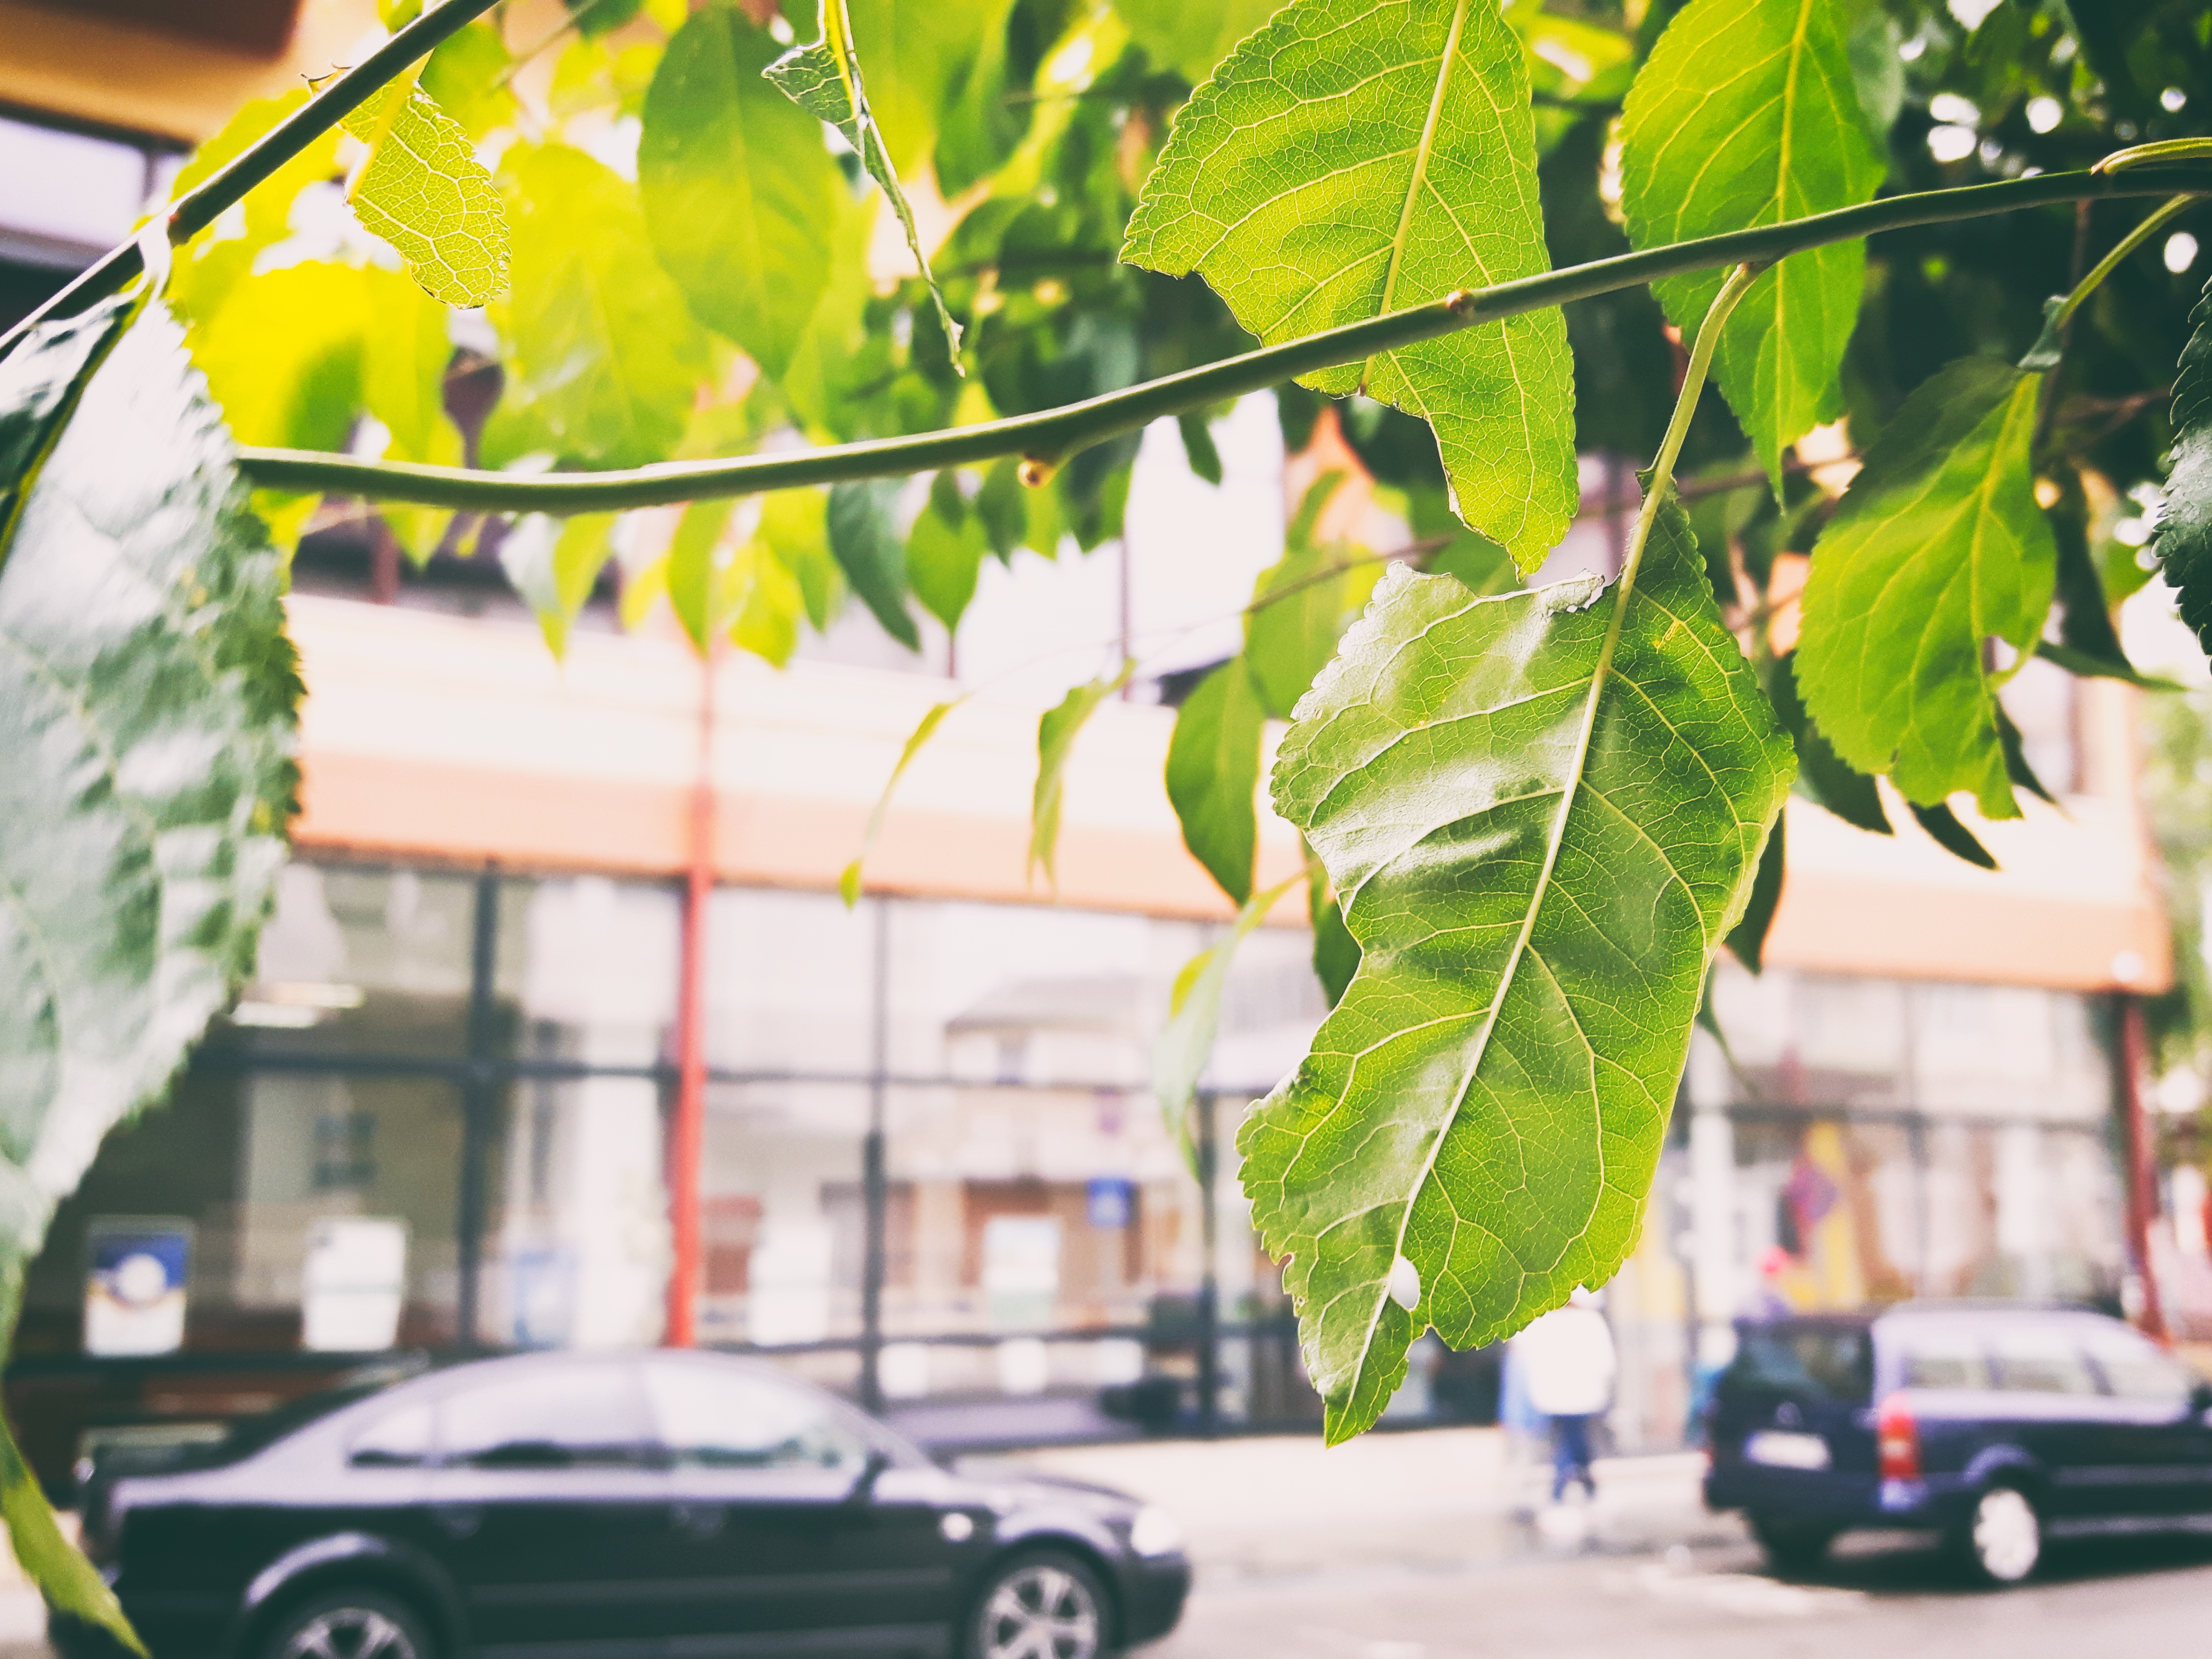
tree, plant, street, leaf, flower, green, color, season, urban area